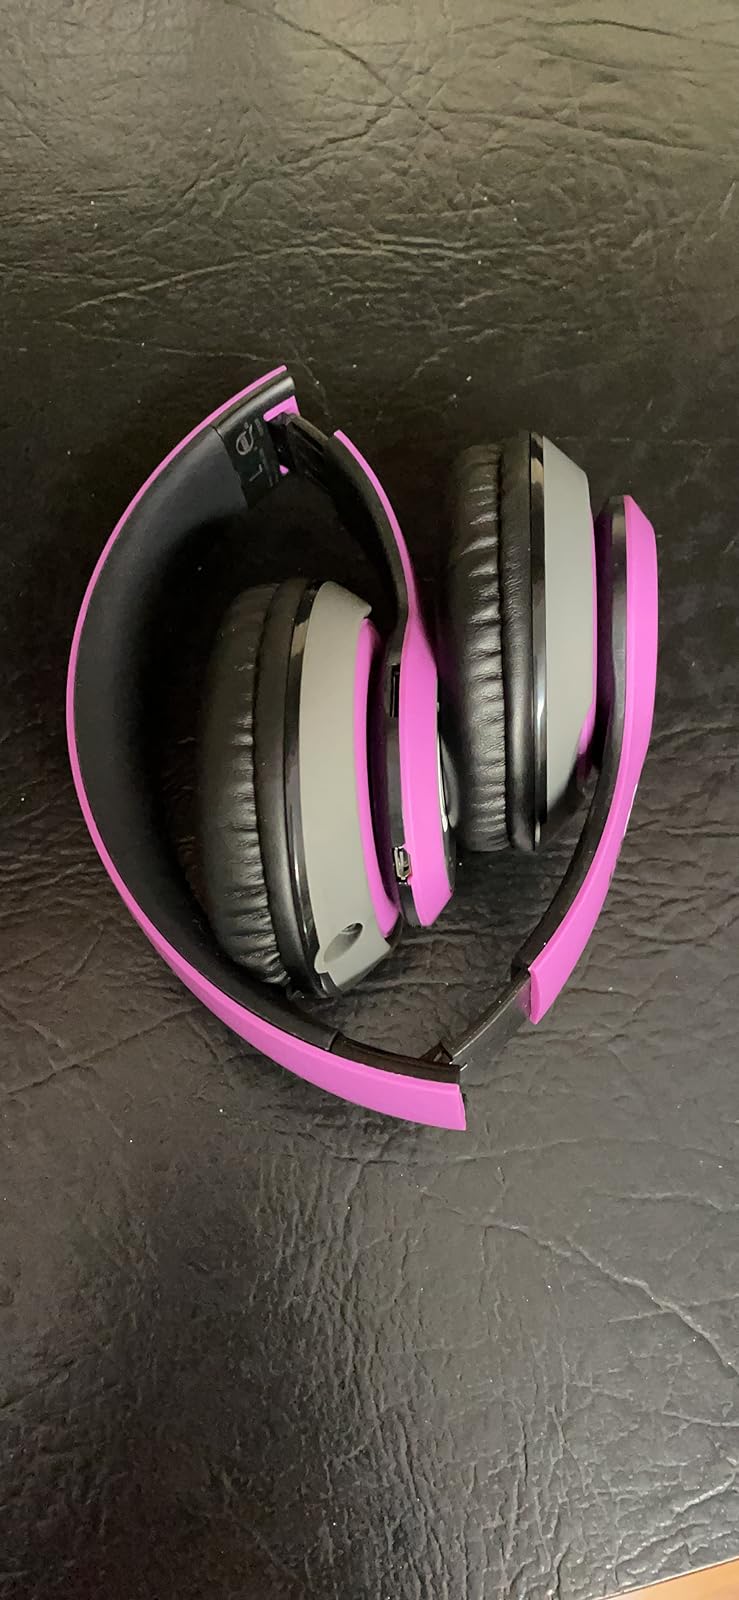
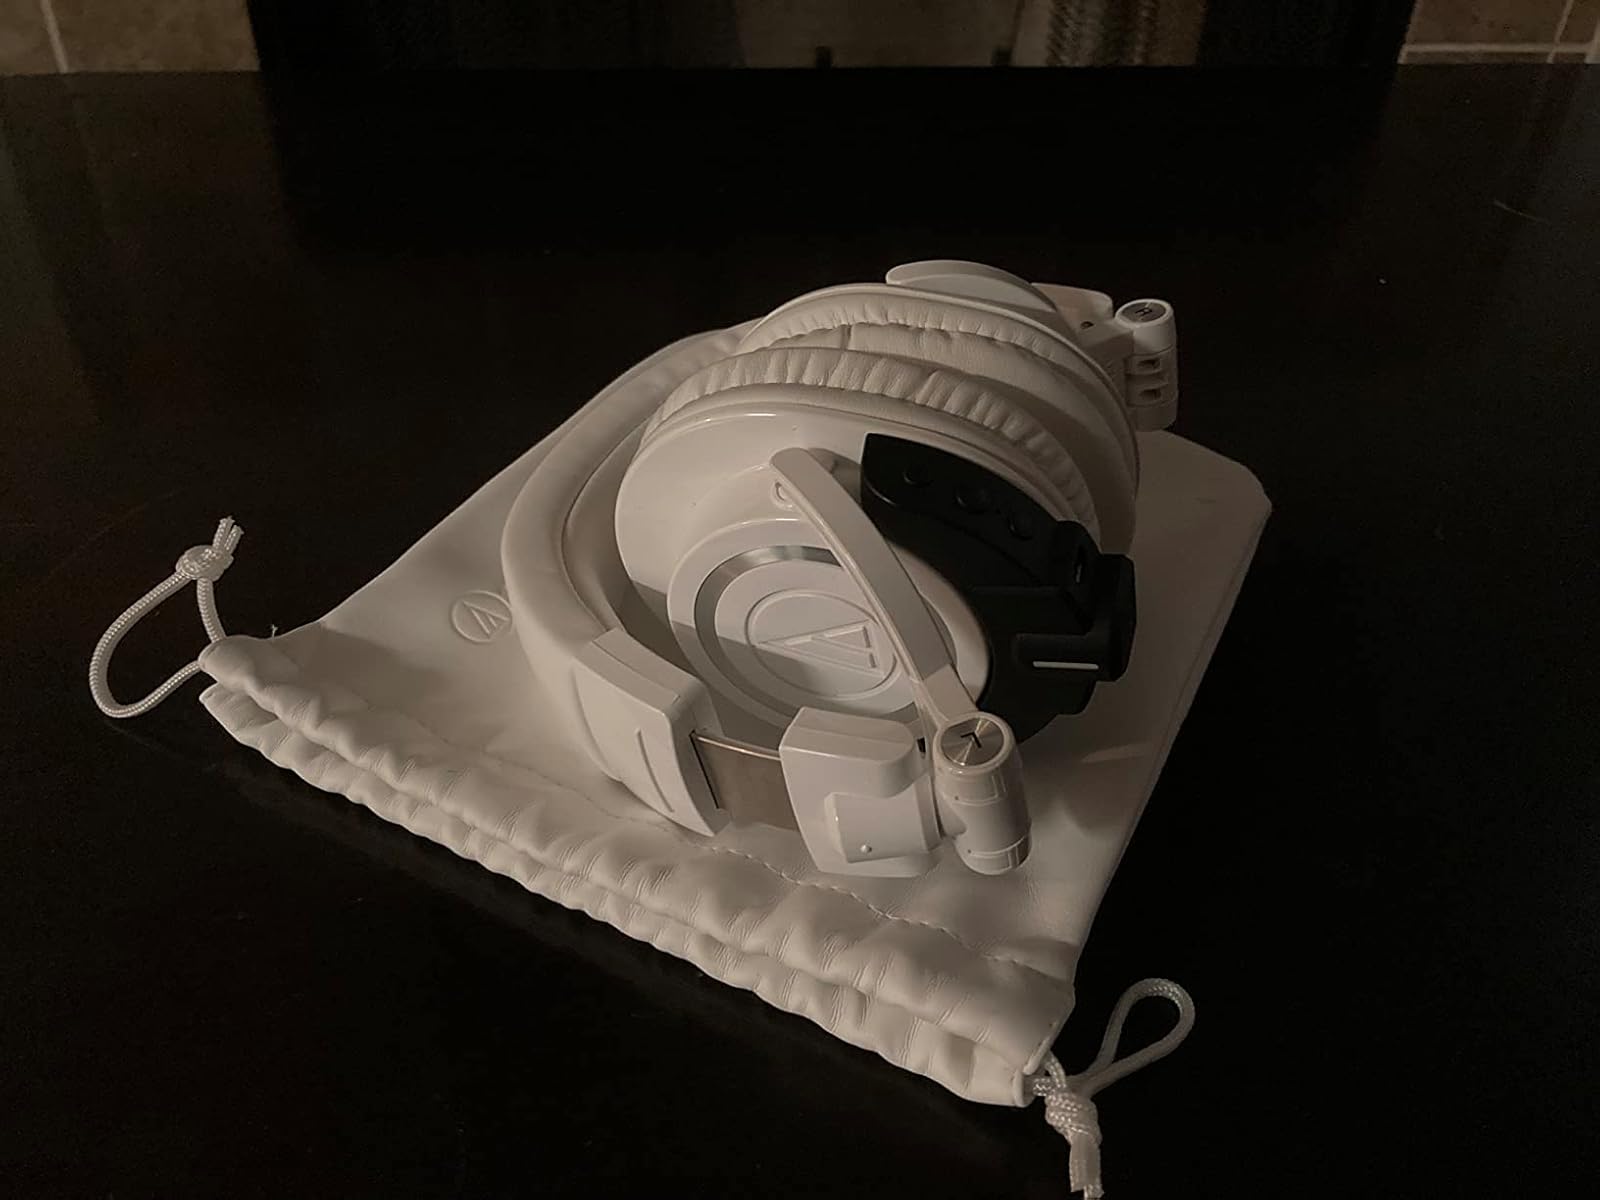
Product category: headphones
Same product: no